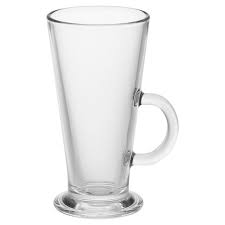
Waste category: glass